Apache Railway

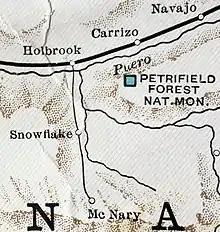
Route in 1930

In addition, a 2 to 3 mile (3–5 km) section of track used to run from south of Tours to Snowflake. Today's line runs from Tours to Snowflake Junction.